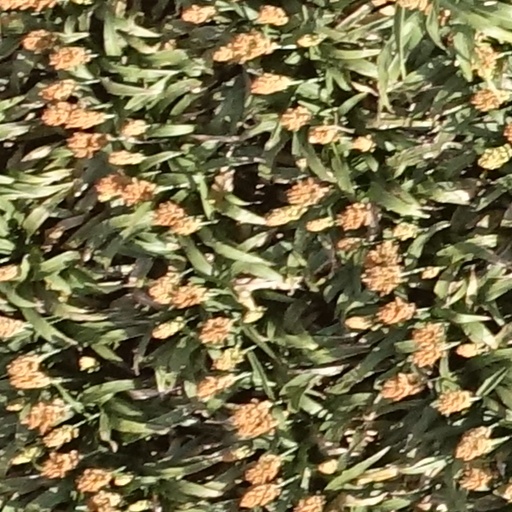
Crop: sorghum